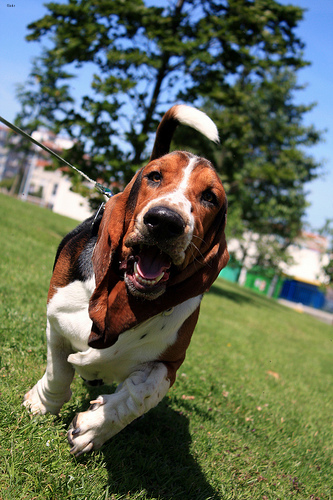
Breed: basset hound